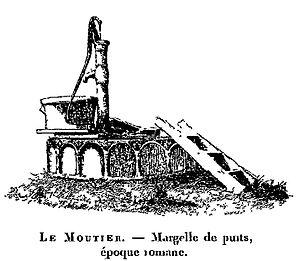
Le Prieuré du saint-Sépulcre de Jaligny - Puits du XIIe siècle - Gravure extraire de :Les fiefs du Bourbonnais (Tome 1
Jaligny-sur-Besbre est une commune française située dans le département de l'Allier et la région Auvergne-Rhône-Alpes. Autrefois appelée Jaligny, elle a pris son nom actuel le 20 novembre 1967.